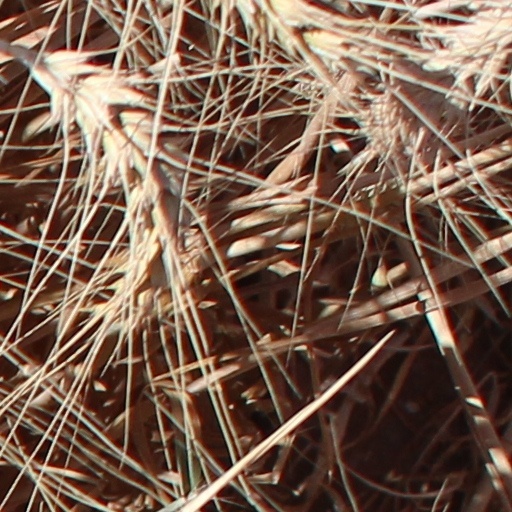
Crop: wheat